Donatella Palermo

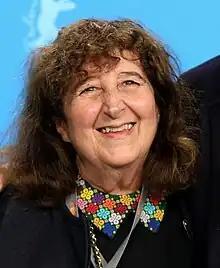
Donatella Palermo (2022)

Donatella Palermo is an Italian producer. She received Academy Award for Best Documentary Feature nominations for "Fire at Sea" with director Gianfranco Rosi at 89th Academy Awards.